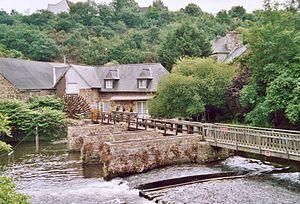
La combat de Pontrieux se déroula à la suite d'une révolte paysanne contre la levée en masse lors de la Pré-Chouannerie.
Pontrieux [pɔ̃tʁijø] est une commune du département des Côtes-d'Armor, dans la région Bretagne, en France.